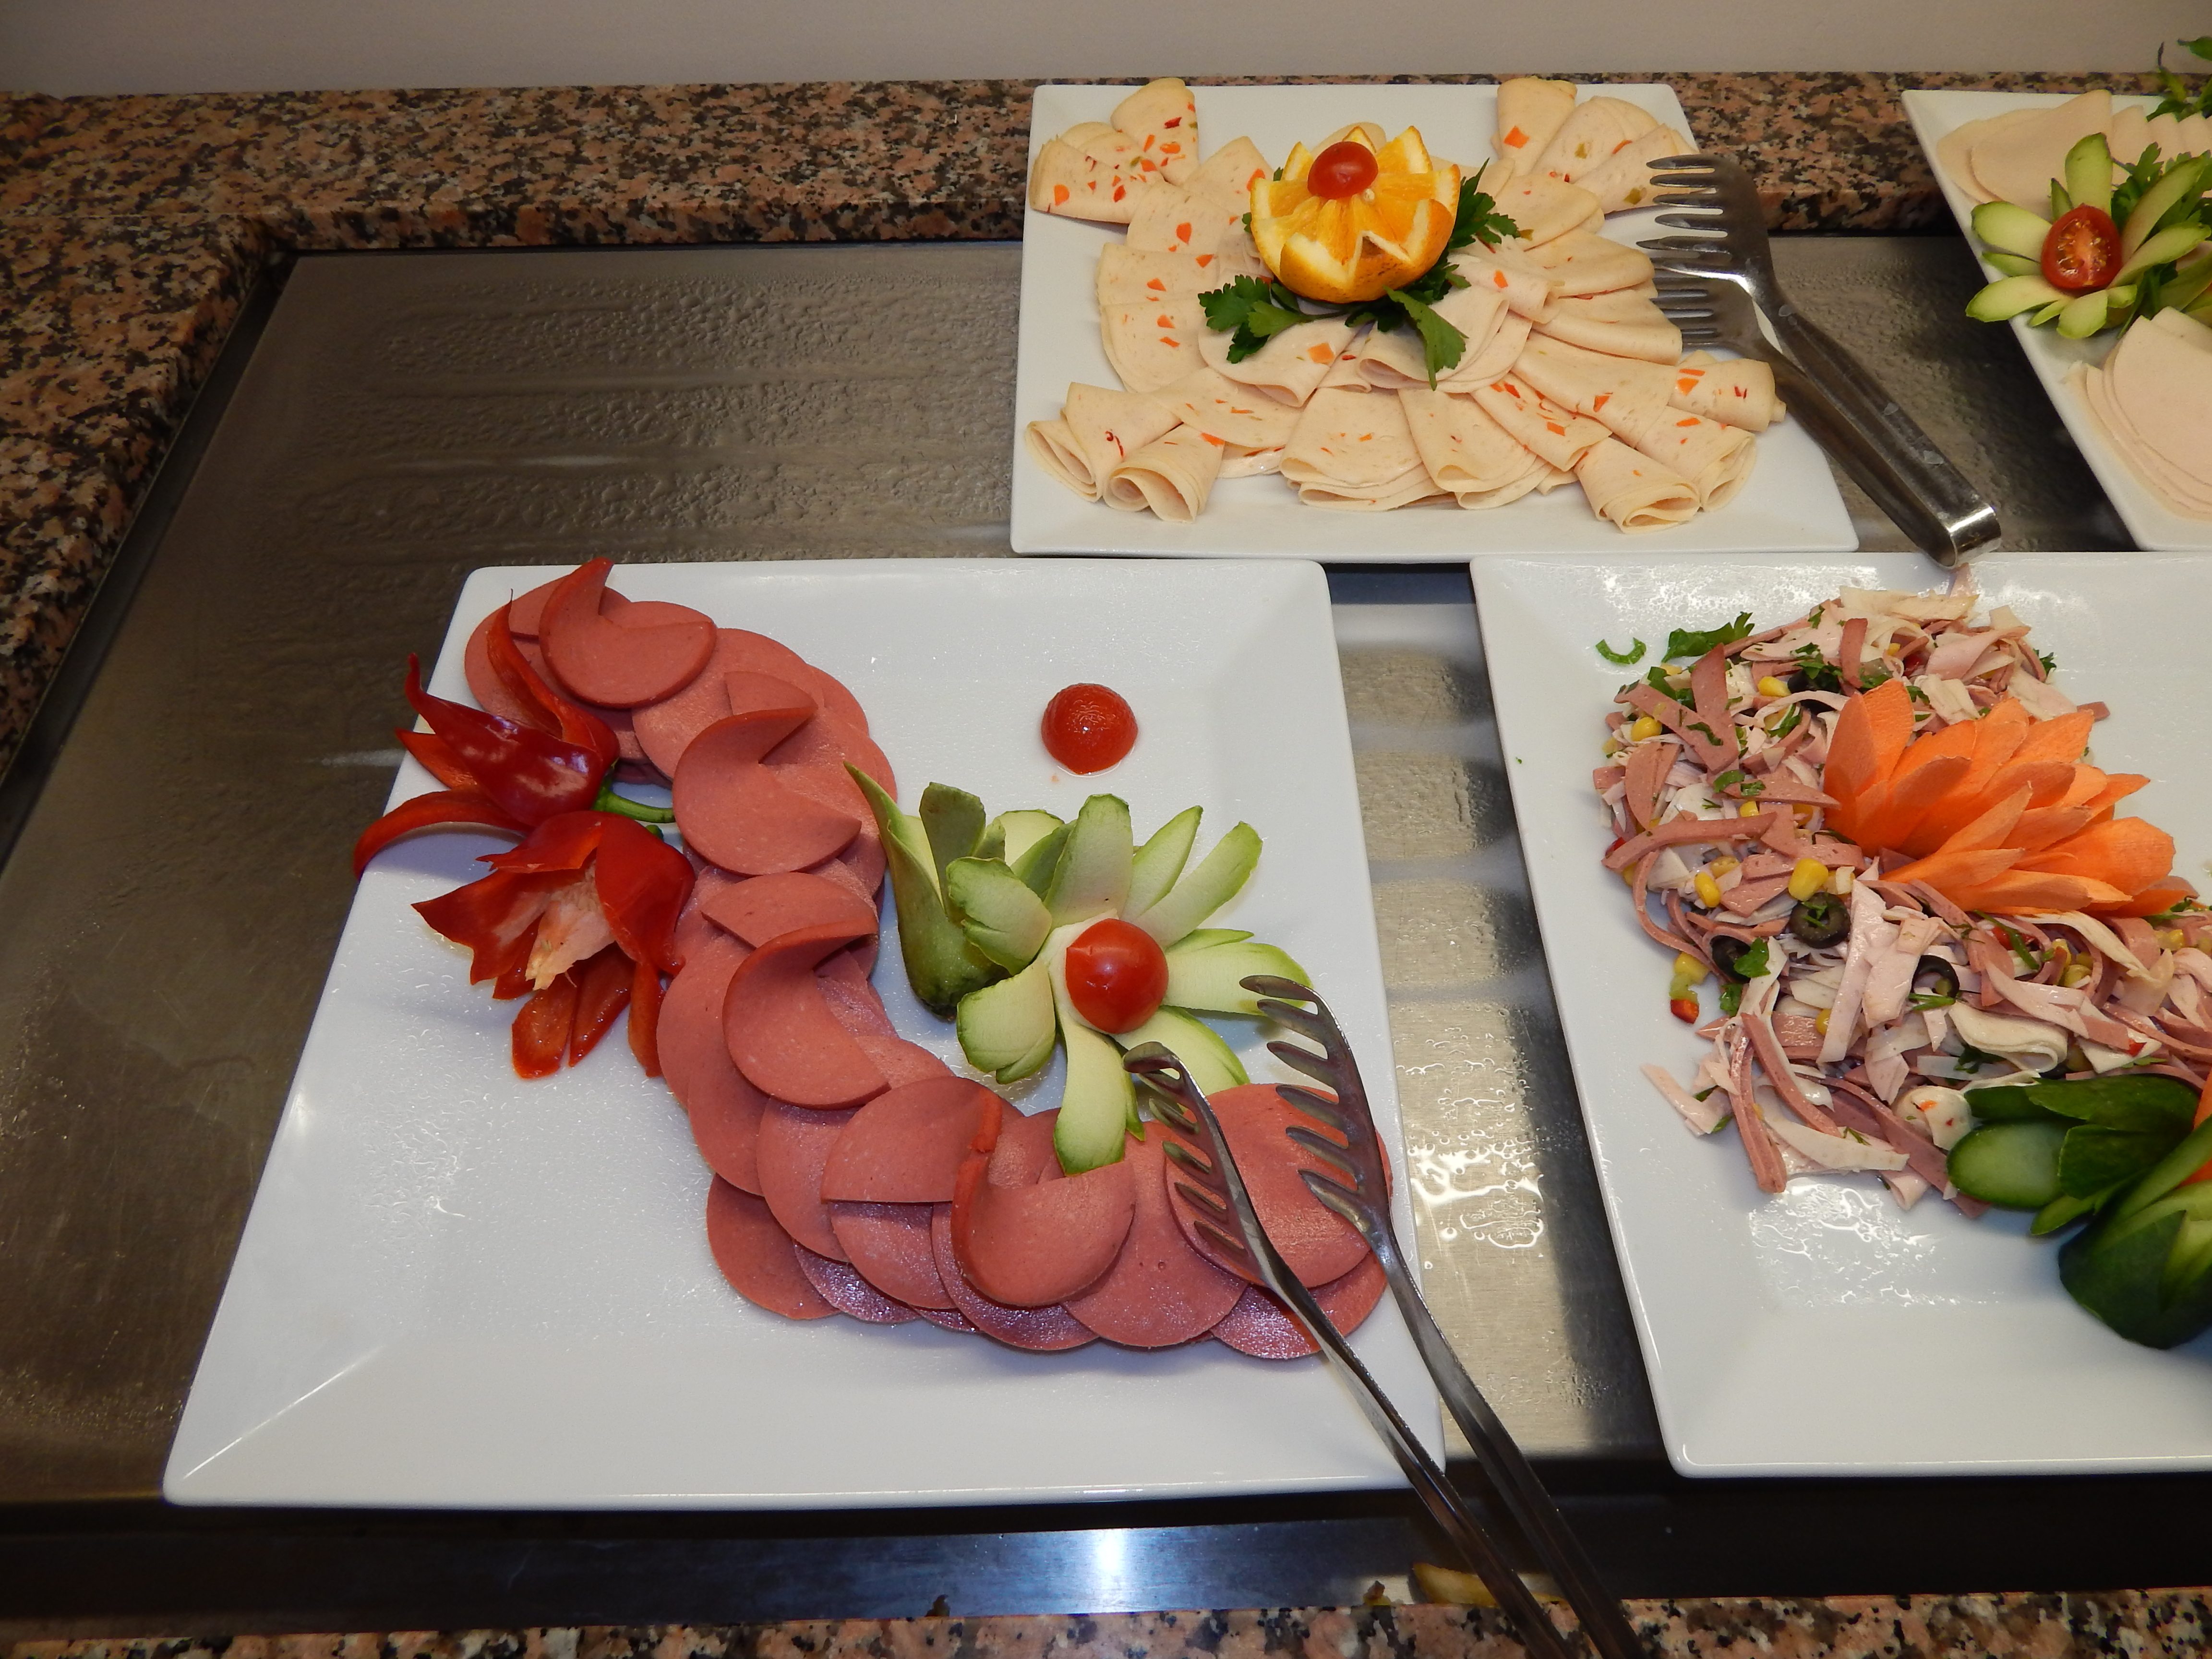
cuisine, food, breakfast, pizza, restaurant, traditional, delicious, sweet, cheese, background, beautiful, white, eat, dinner, plate, lunch, healthy, hot, table, dessert, flower, flower arranging, dish, floristry, meal, floral design, garnish, petal, finger food